FairTax

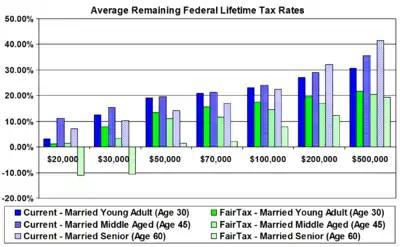
Working paper by Kotlikoff and Rapson of the FairTax. Lower rates claimed on workers from a larger tax base, replacing regressive taxes, and wealth taxation.

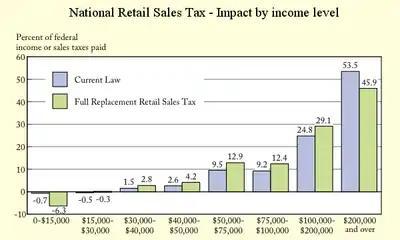
President's Advisory Panel's analysis of a hybrid National Sales Tax. Higher rates claimed on the middle-class for an income tax replacement (excludes payroll, estate, and gift taxes replaced under the FairTax).

The FairTax's effect on the distribution of taxation or tax incidence (the effect on the distribution of economic welfare) is a point of dispute. The plan's supporters argue that the tax would broaden the tax base, that it would be progressive, and that it would decrease tax burdens and start taxing wealth (reducing the economic gap). Opponents argue that a national sales tax would be inherently regressive and would decrease tax burdens paid by high-income individuals. A person earning $2 million a year could live well spending $1 million, and as a result pay a mere 11% of that year's income in taxes. Households at the lower end of the income scale spend almost all their income, while households at the higher end are more likely to devote a portion of income to saving. Therefore, according to economist William G. Gale, the percentage of income taxed is regressive at higher income levels (as consumption falls as a percentage of income).